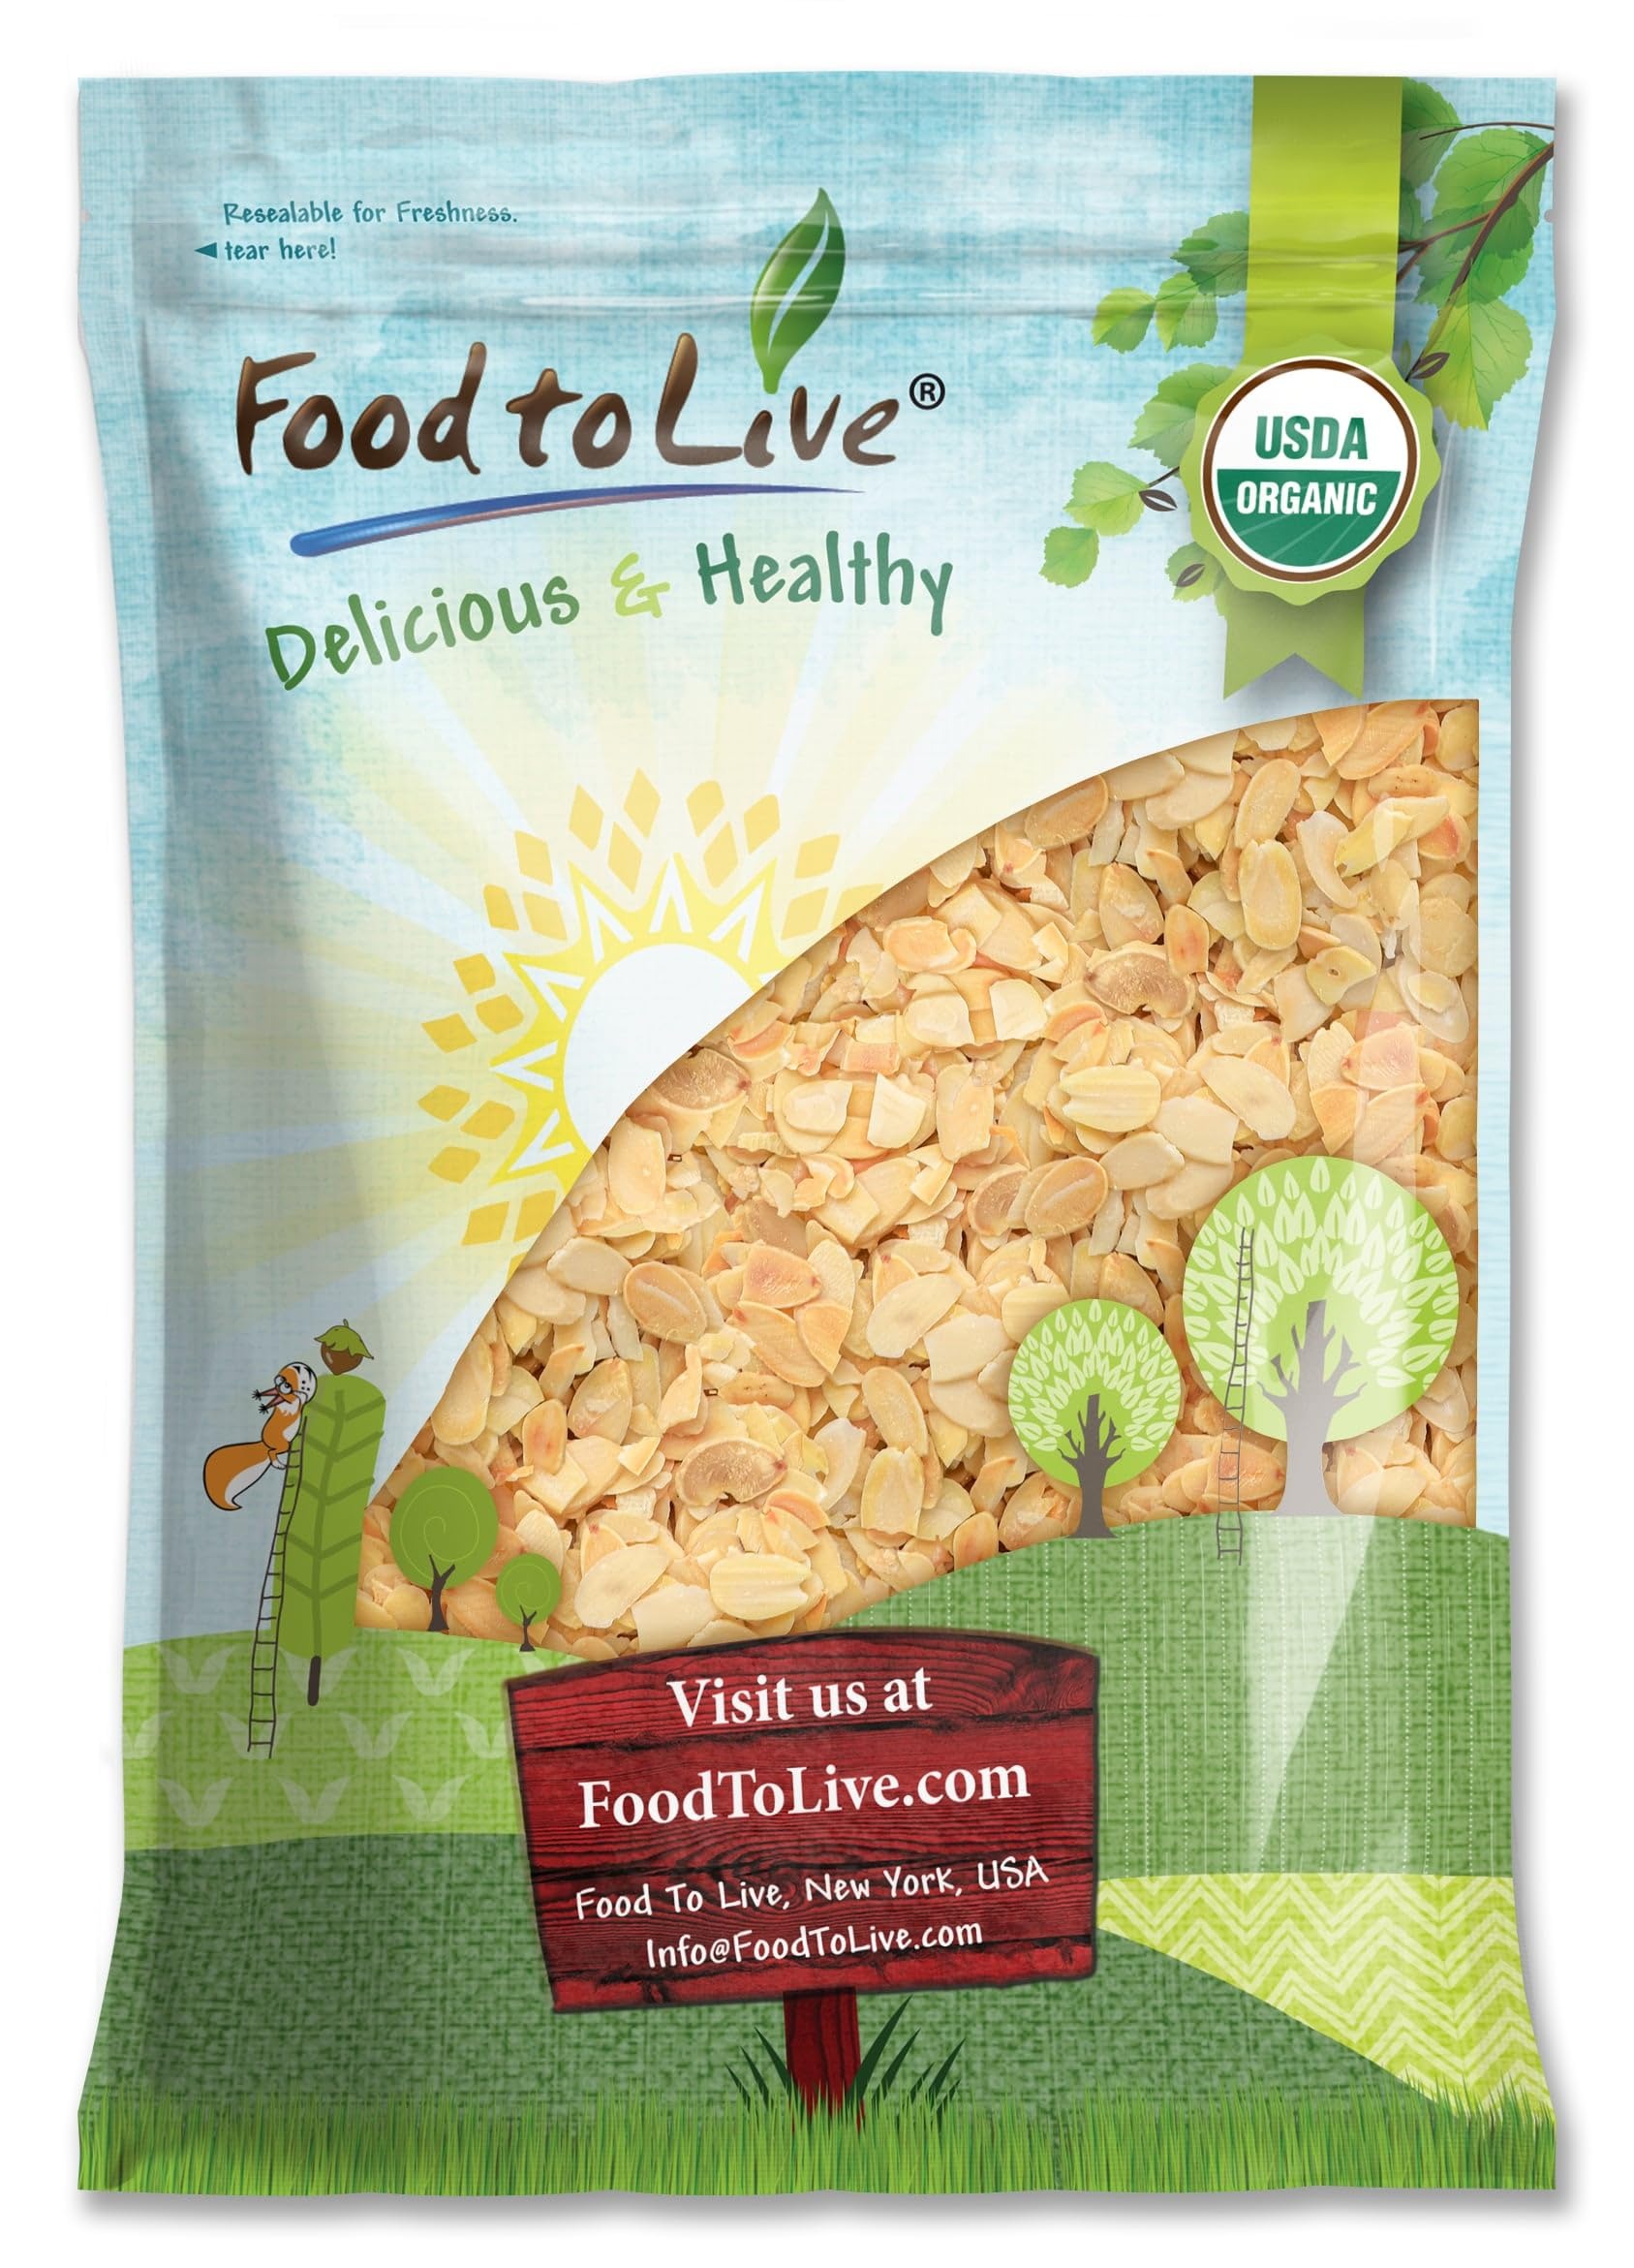
Item Name: Organic Toasted and Salted Blanched Sliced Almonds, 5 Pounds – Dry Roasted with Himalayan Salt. Perfect for Salads, Snacks, and Baking. Non-GMO, Vegan
Bullet Point 1: ✔️PREMIUM QUALITY: Made with Organic Blanched Almonds and lightly salted with Himalayan salt for a buttery flavor and satisfying crunch.
Bullet Point 2: ✔️VERSATILE USES: Perfect for salads, desserts, baking, snacking, and more; a must-have pantry staple for any home cook.
Bullet Point 3: ✔️SIMPLE INGREDIENTS: Contains only two ingredients—Organic Almonds and Himalayan salt—carefully crafted for exceptional taste.
Bullet Point 4: ✔️BULK PACKAGING: Conveniently packaged in bulk with a long shelf life of up to 1.5 years, ensuring lasting freshness.
Bullet Point 5: ✔️SOURCED FROM THE USA: Proudly made from high-quality almonds grown in the USA for superior flavor and texture.
Product Description: <br>Discover the rich taste and superior quality of Organic Toasted and Salted Blanched Sliced Almonds from Food to Live. Perfectly blanched and sliced for convenience, these almonds are dry-roasted with Himalayan salt to deliver a buttery flavor and irresistible crunch. Ideal for enhancing the texture and flavor of your favorite recipes, they’re a versatile addition to any pantry. Whether used as a topping for salads, an ingredient in baking, or a snack straight from the bag, these sliced almonds elevate any dish with gourmet appeal.<br> <br>Crafted with care and sourced from the USA, these premium almonds are made with only two simple ingredients: Organic Almonds and Himalayan salt. Packaged in bulk, they’re perfect for everyday use or for stocking up your kitchen. Their long shelf life of up to 1.5 years ensures you always have a delicious, high-quality ingredient on hand. Add a touch of elegance and crunch to your meals with these beautifully toasted sliced almonds.<br>
Value: 80.0
Unit: Ounce

Price: 59.49